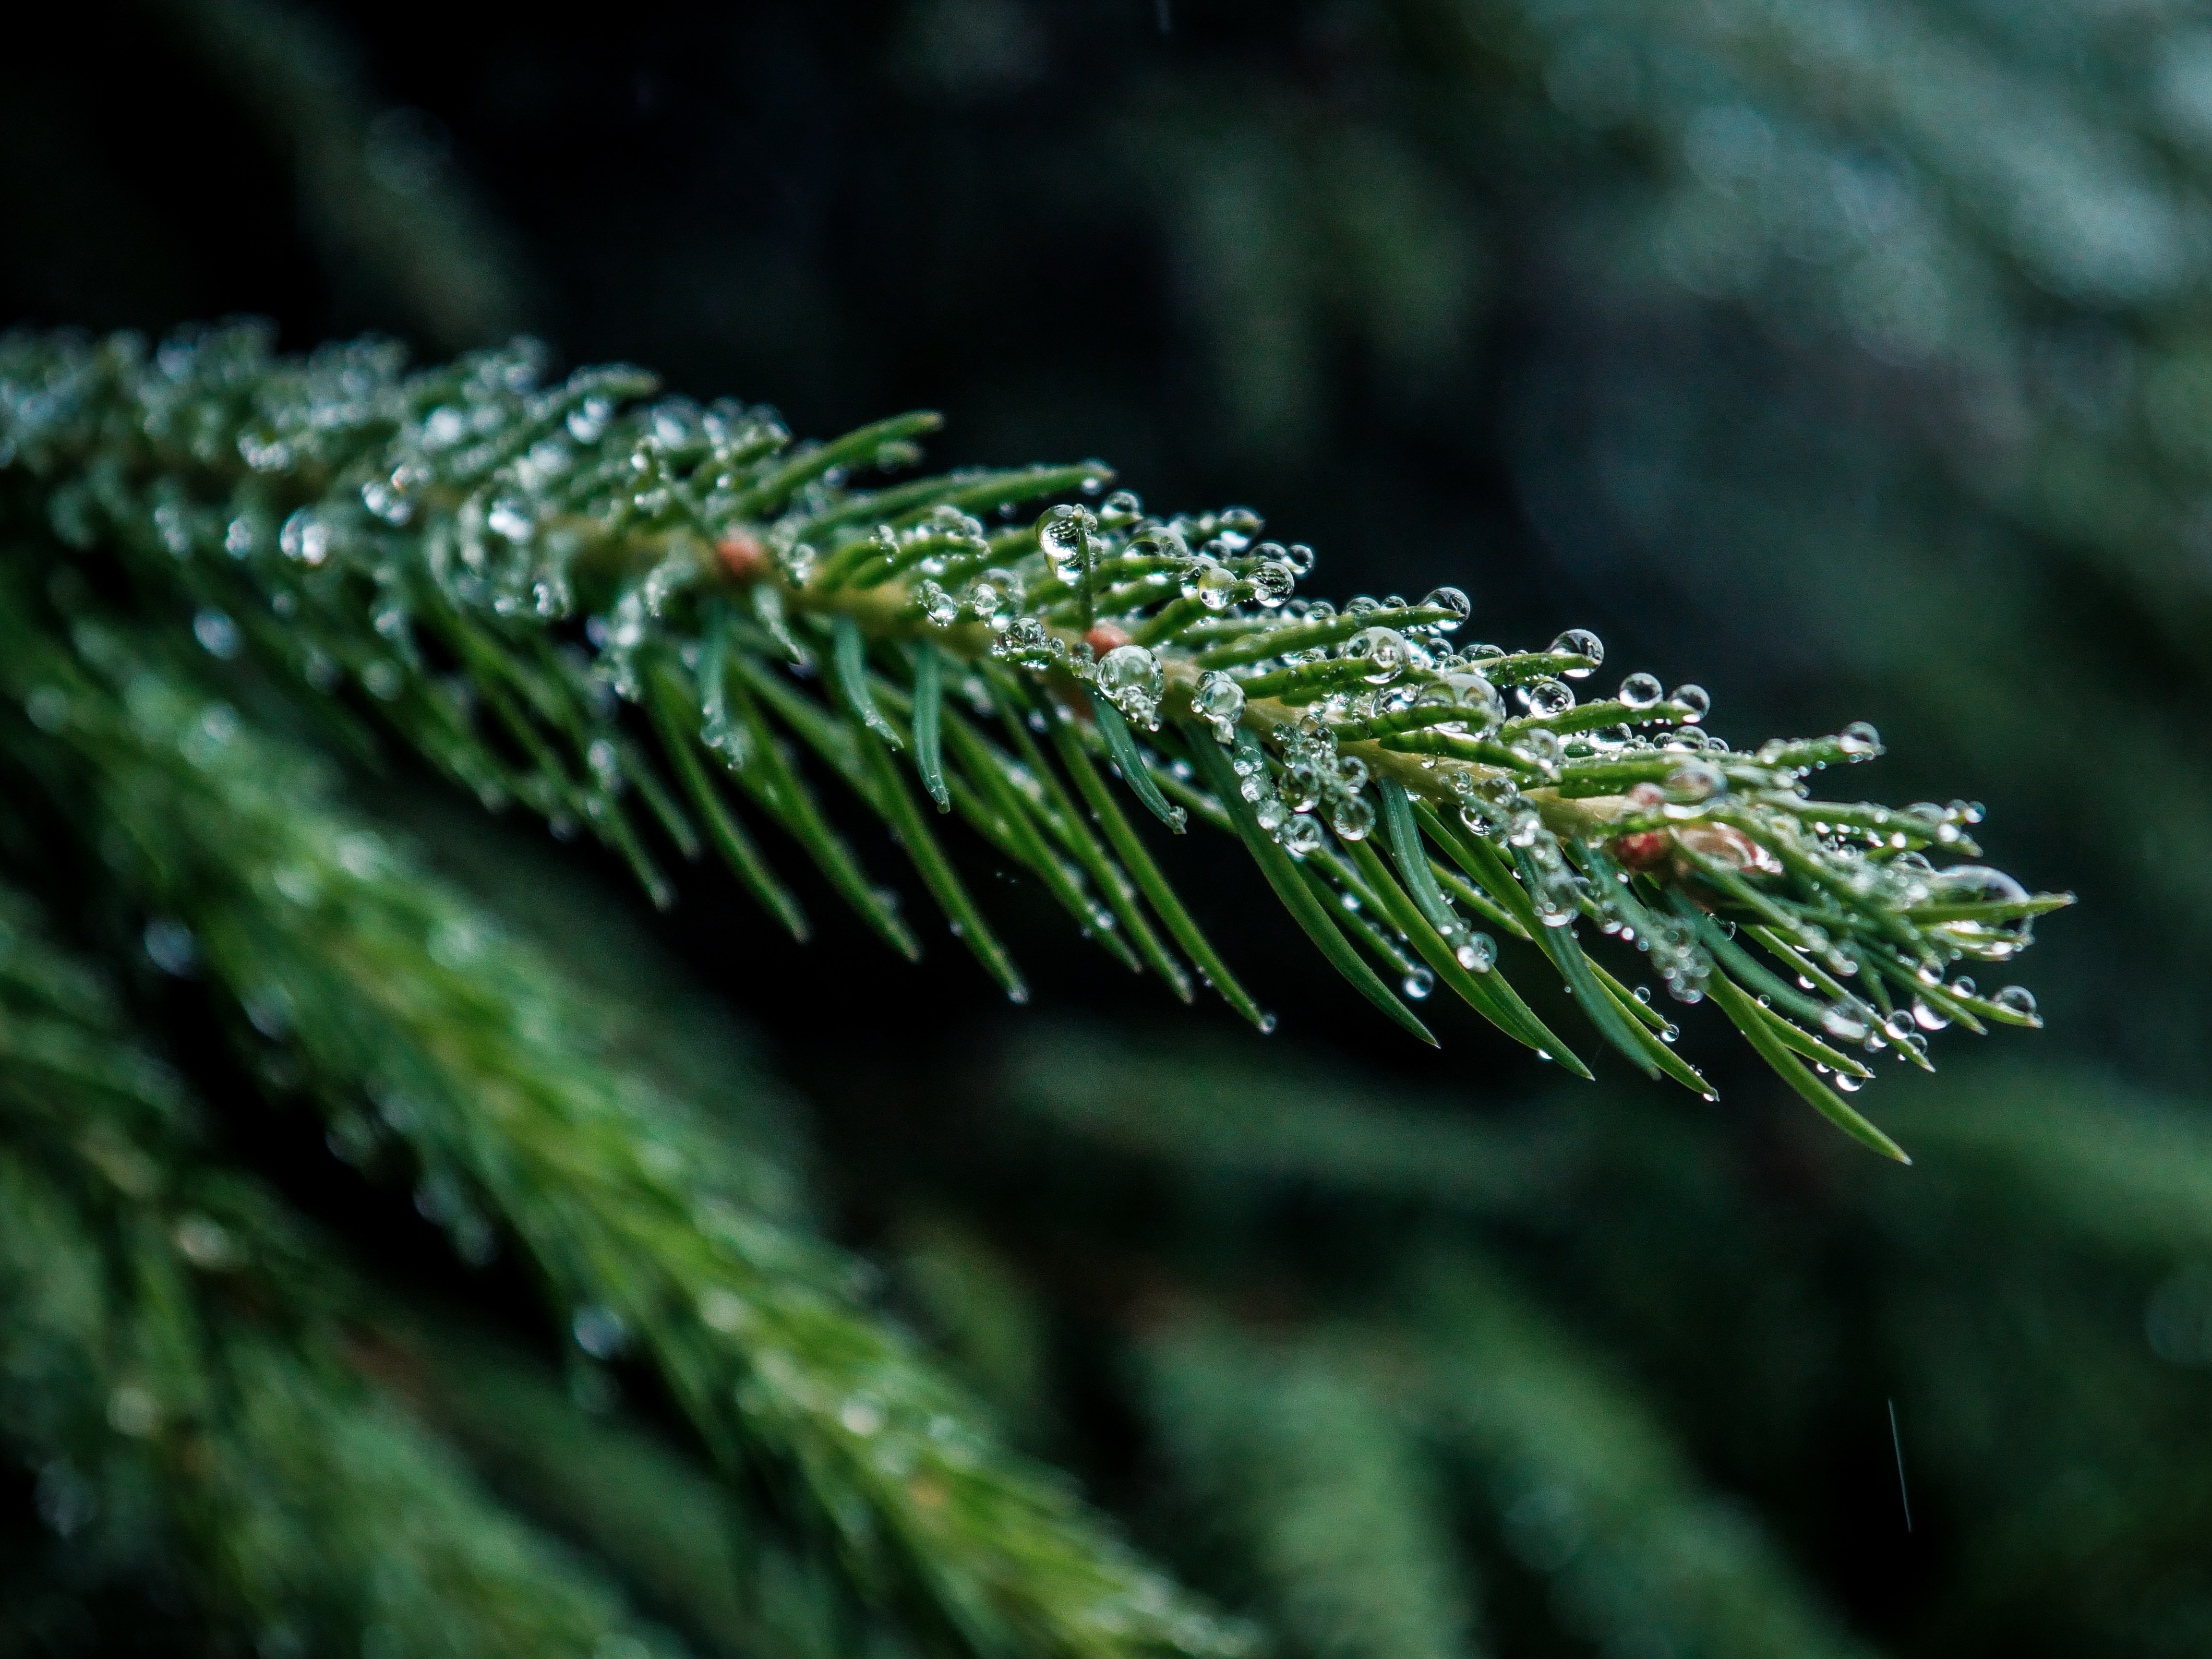
Columbian spruce, water, Canadian fir, shortleaf black spruce, Yellow fir, plant, vegetation, terrestrial plant, sitka spruce, tree, pine, branch, pine family, conifer, grass, leaf, spruce, oregon pine, moisture, grass family, evergreen, red pine, shortstraw pine, fir, white pine, cypress family, vascular plant, balsam fir, juniper, lodgepole pine, macro photography, dew, loblolly pine, Gnetae, American larch